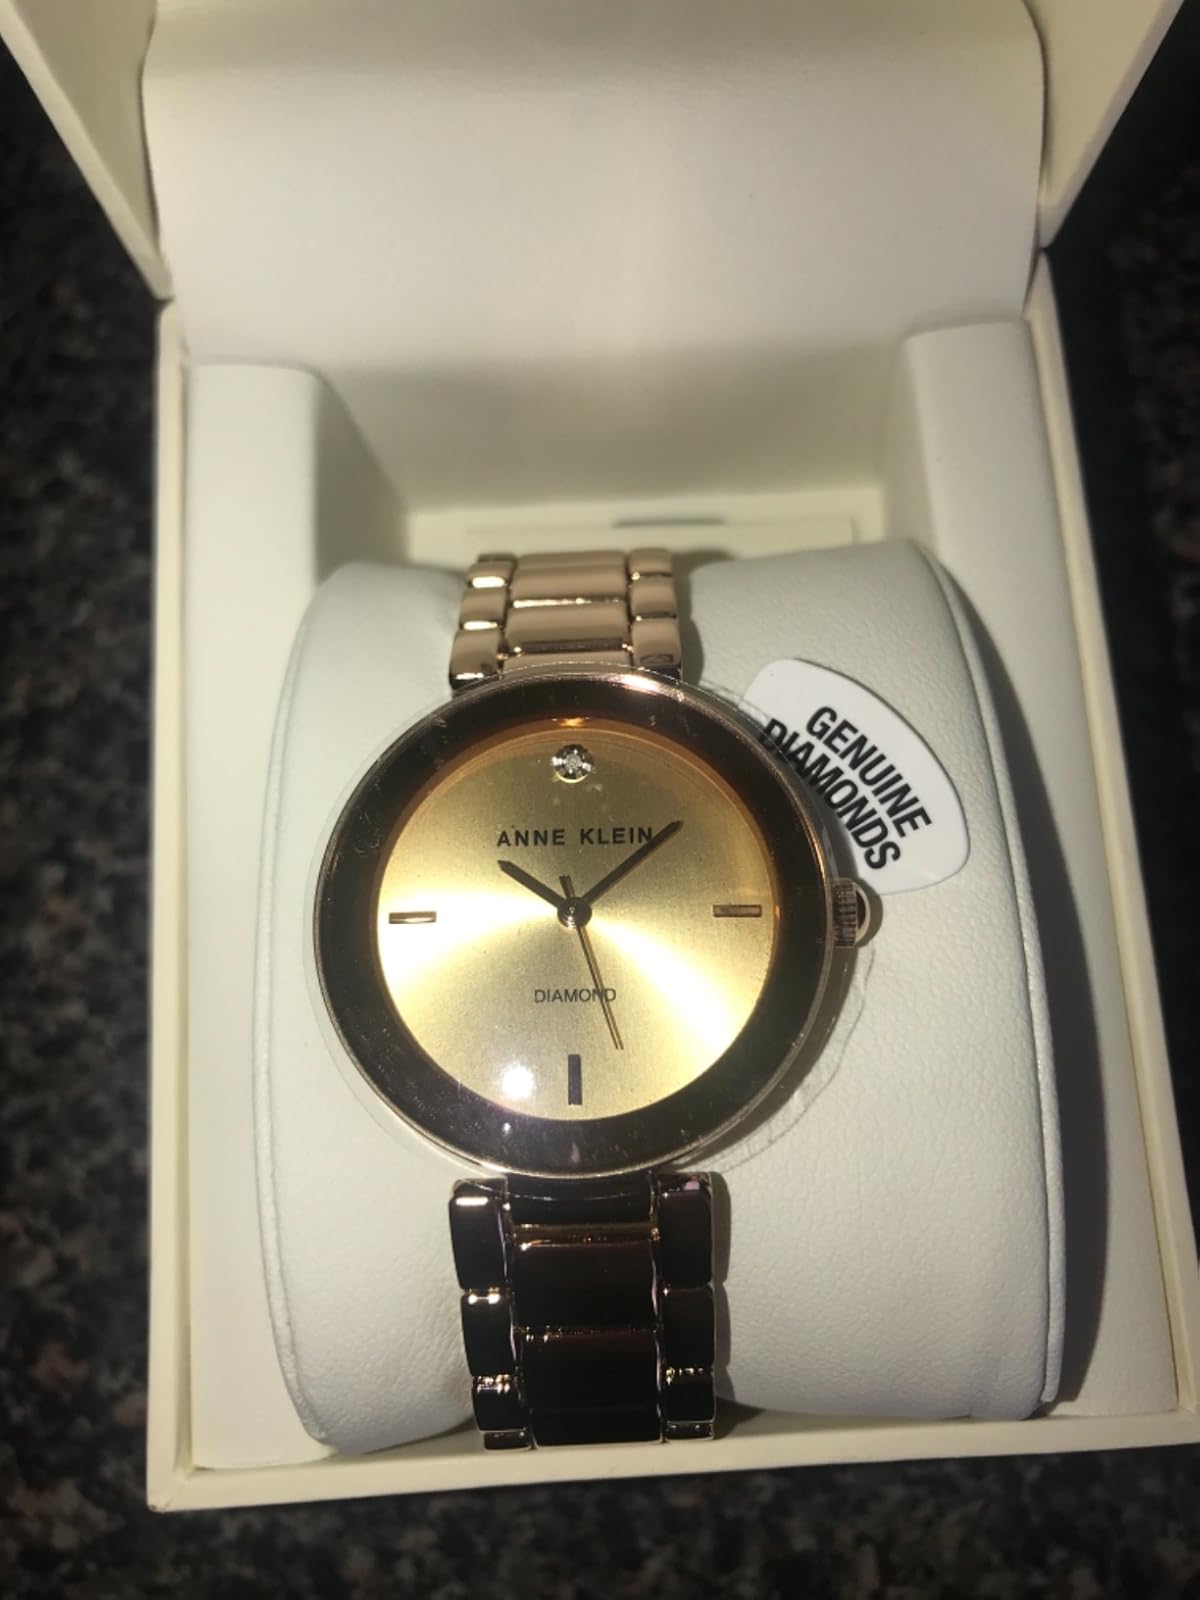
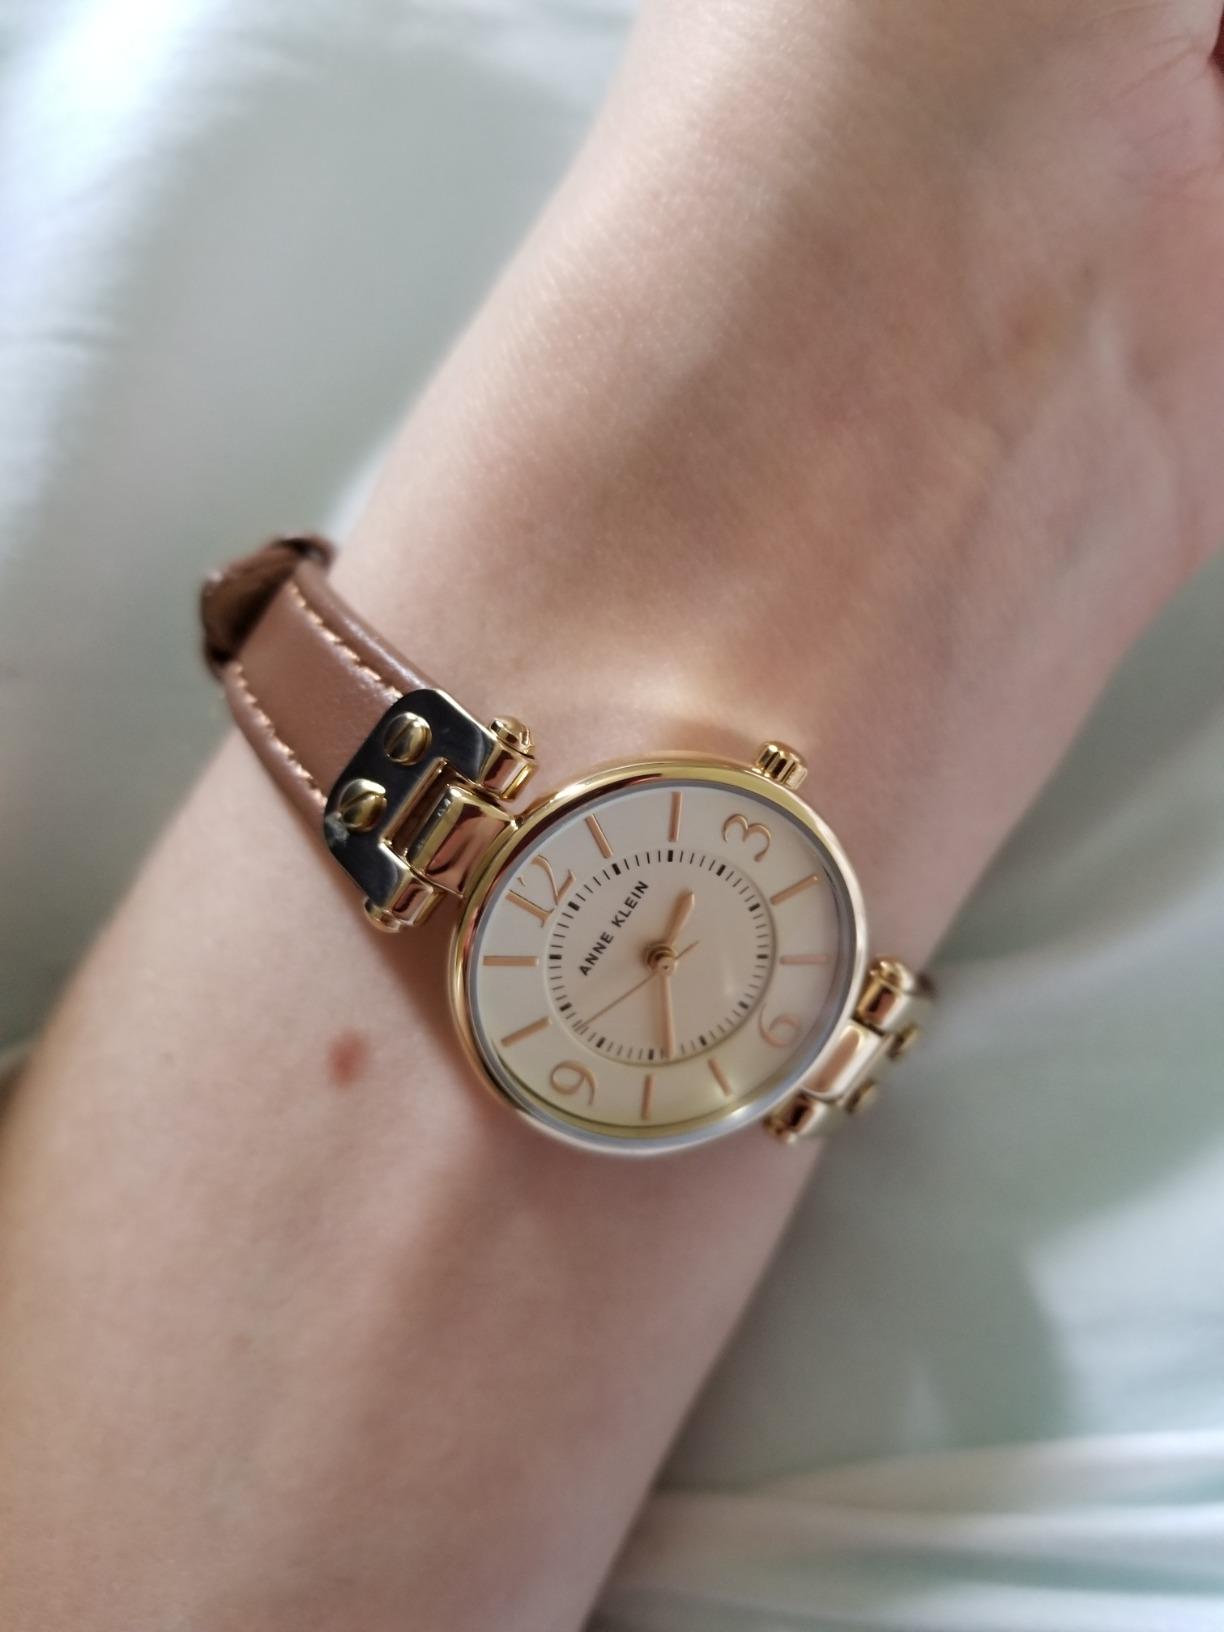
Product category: accessories_watch
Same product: no